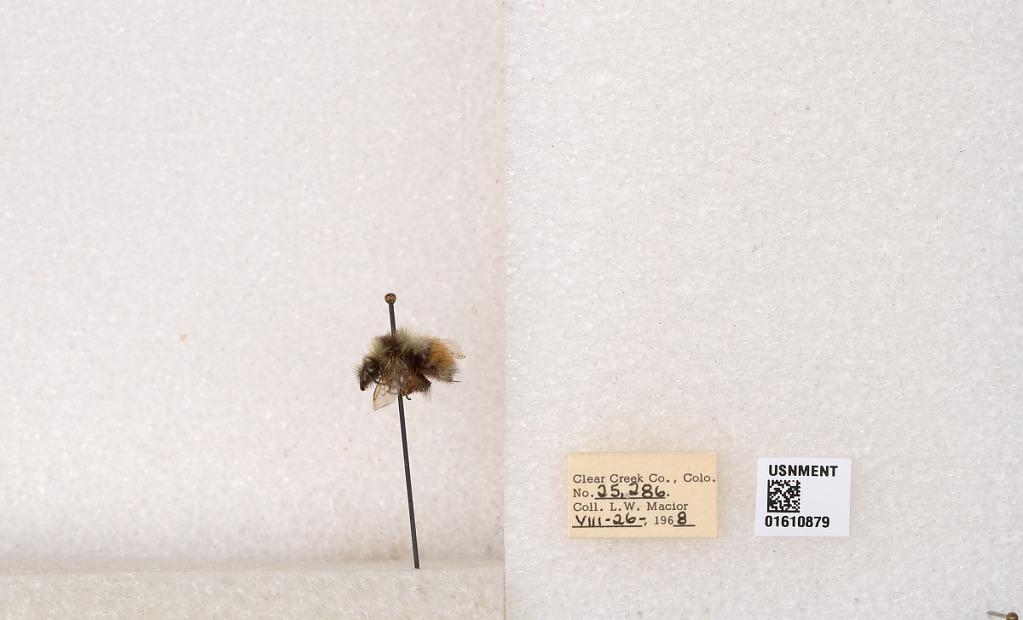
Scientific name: Bombus (Pyrobombus) sylvicola Kirby
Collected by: L. Macior
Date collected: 1968-8-26
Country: United States
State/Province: Colorado
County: Clear Creek
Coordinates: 39.6891, -105.644